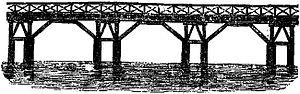
510−477 av. J.-C. : règne d’Itoku, quatrième empereur légendaire du Japon.
Ancus Marcius est le quatrième des sept rois légendaires de la Rome antique. Il règne de -640 à -616.
Le Ponte Sublicio, également connu sous nom de ponte Aventino ou de ponte Marmoreo, est un pont de Rome sur le Tibre, situé dans les rioni Ripa, Trastevere et Testaccio et dans le quartier Portuense.